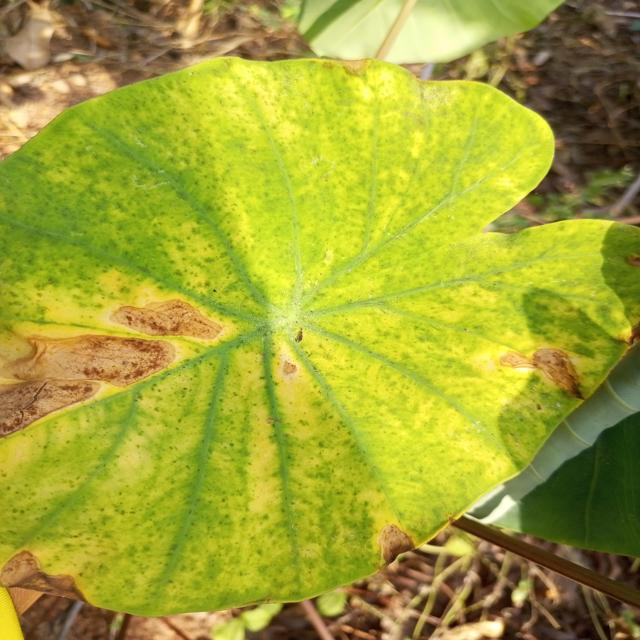
Label: Mid_Blight